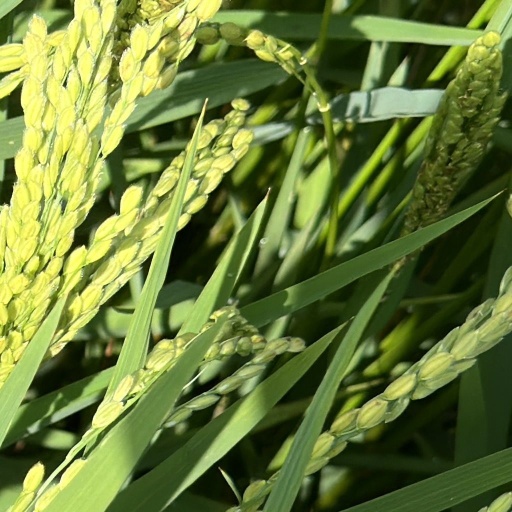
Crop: rice